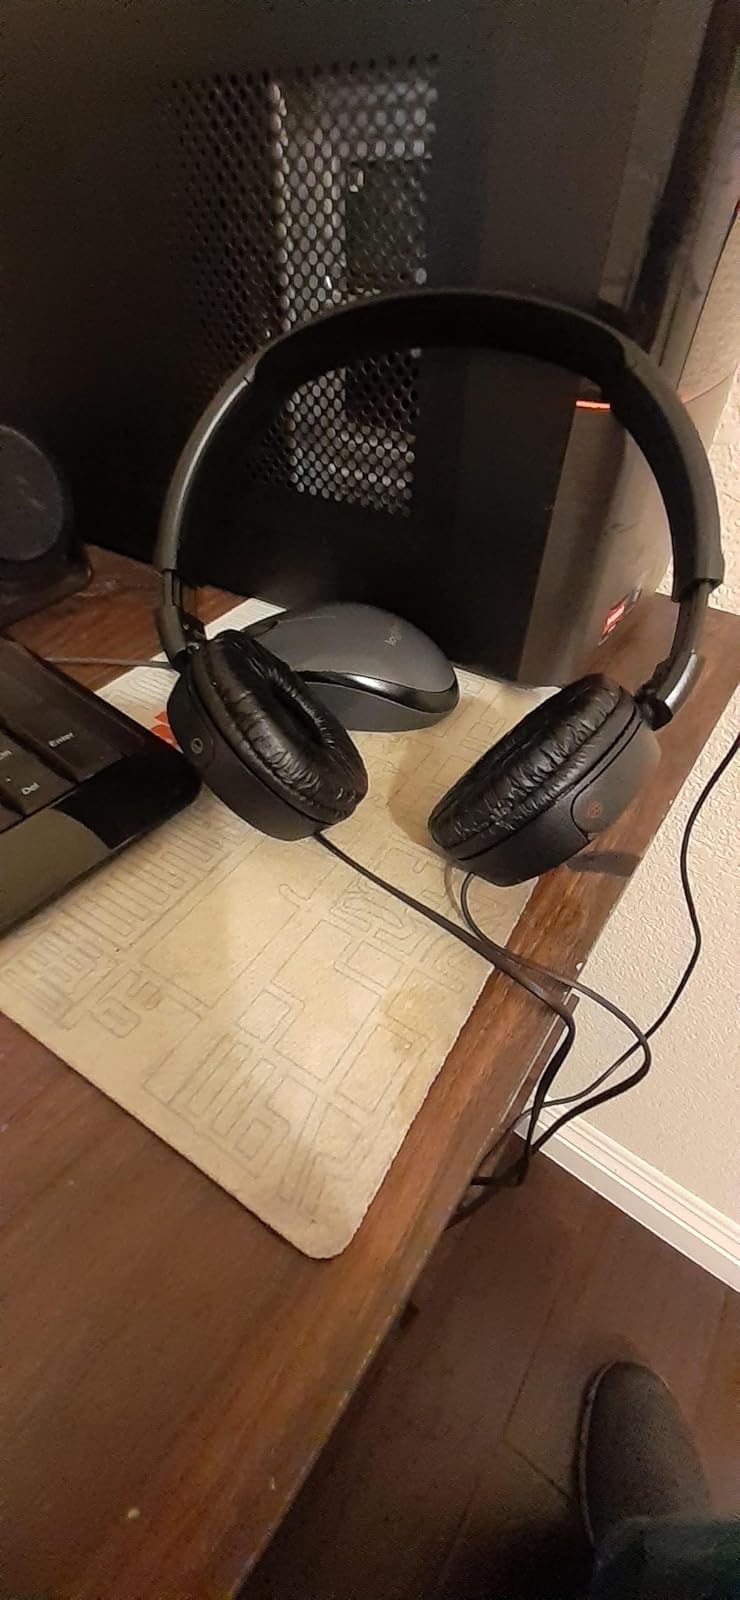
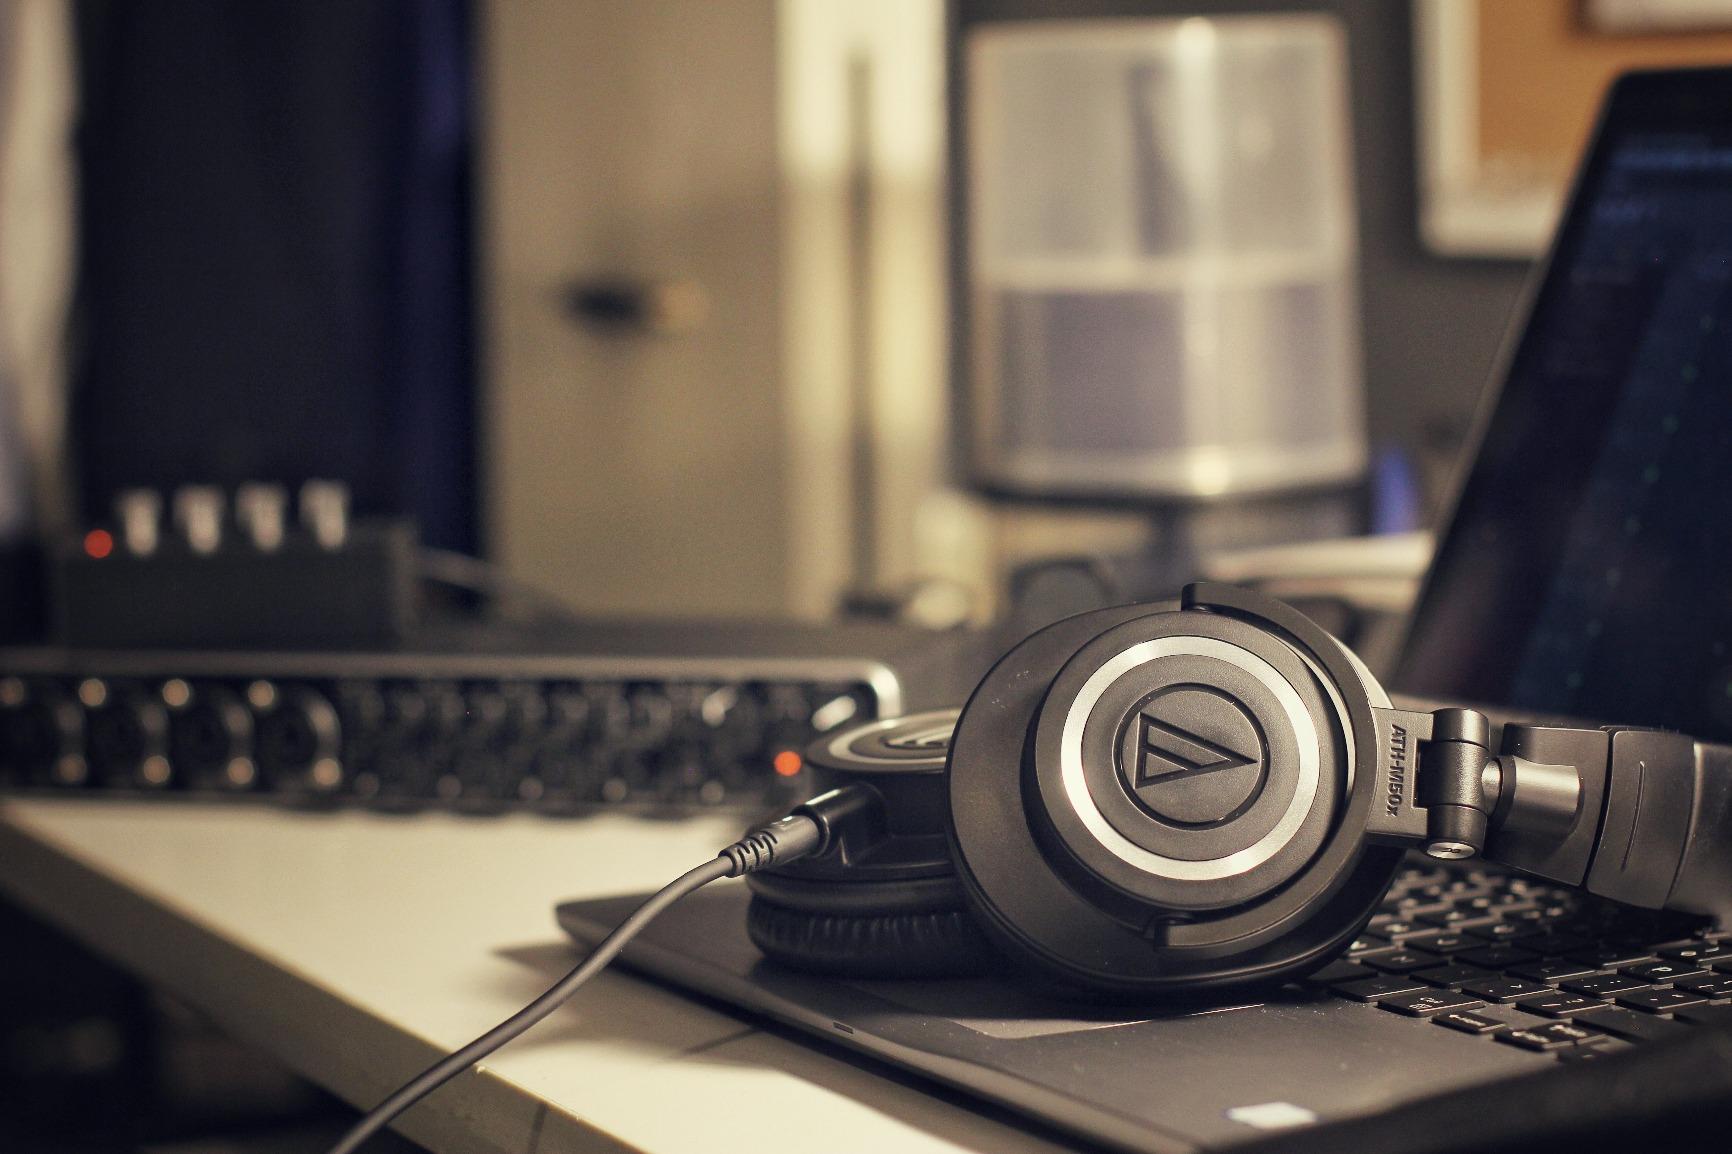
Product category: headphones
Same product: no